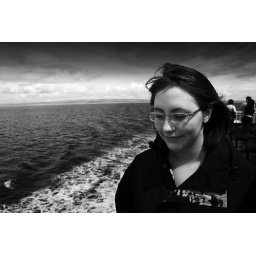
Judith is on the ferry to arran and the photo is in black and white